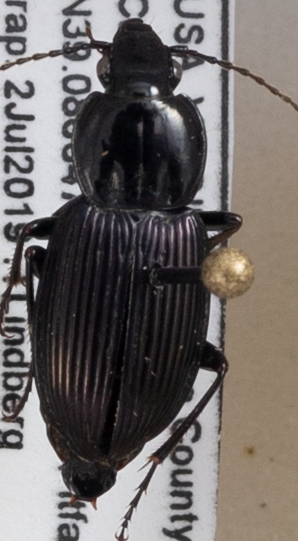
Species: Pterostichus trinarius
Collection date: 2019-07-02
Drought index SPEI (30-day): -0.078
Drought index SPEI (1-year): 2.09
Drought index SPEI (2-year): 2.09